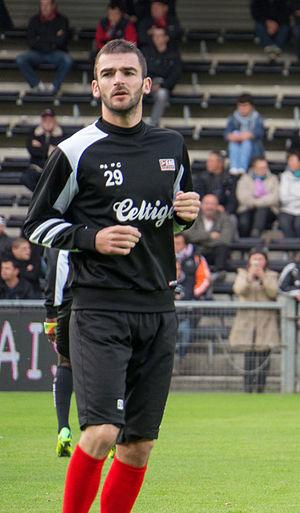
Guingamp-Toulouse le 10 mai 2014
La saison 2018-2019 de l'En avant de Guingamp, club de football français, voit le club évoluer en Ligue 1 pour la treizième fois de son histoire et battre son record de participations consécutives dans l'élite.